John Kourkouas

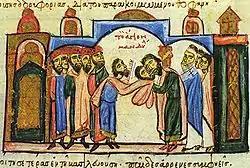
The surrender of the Mandylion to the Byzantine Theophanes by the Edessenes, from the Madrid Skylitzes.

The sources record no major Byzantine external campaigns for 932, as the Empire was preoccupied with two revolts in the Opsician Theme. In 933, Kourkouas renewed the attack against Melitene. Mu'nis al-Muzaffar sent forces to assist the beleaguered city, but in the resulting skirmishes, the Byzantines prevailed and took many prisoners and the Arab army returned home without relieving the city. In early 934, at the head of 50,000 men, Kourkouas again crossed the frontier and marched toward Melitene. The other Muslim states offered no help, preoccupied as they were with the turmoil following Caliph al-Qahir's deposition. Kourkouas again took Samosata and besieged Melitene. Many of the city's inhabitants had abandoned it at the news of Kourkouas's approach and hunger eventually compelled the rest to surrender on 19 May 934. Wary of the city's previous rebellions, Kourkouas only allowed those inhabitants to remain who were Christians or agreed to convert to Christianity. Most did so, and he ordered the remainder expelled. Melitene was fully incorporated into the empire, and most of its fertile land was transformed into an imperial estate. This was an unusual move, implemented by Romanos I to prevent the powerful Anatolian landed aristocracy from taking control of the province. It also served to increase direct imperial presence and control on the crucial new borderlands.